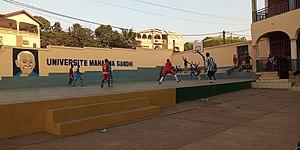
Match de gala organisé par une ONG
L'éducation en Guinée, ou système éducatif guinéen, concerne l'ensemble des institutions publiques et privées de Guinée ayant pour fonction d'assurer et de développer l'éducation sur l'ensemble du territoire du pays.